Darling Downs

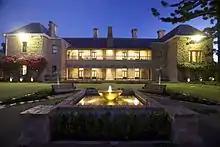
Jimbour House, 2011

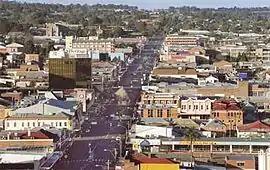
The central business district of the region's largest city, Toowoomba

Baranggum (also known as Barrunggam, Barunggam Parrungoom, Murrumgama) is an Australian Aboriginal language spoken by the Baranggum people. The Baranggum language region includes the landscape within the local government boundaries of the Western Downs Regional Council, particularly Dalby, Tara, Jandowae and west towards Chinchilla.